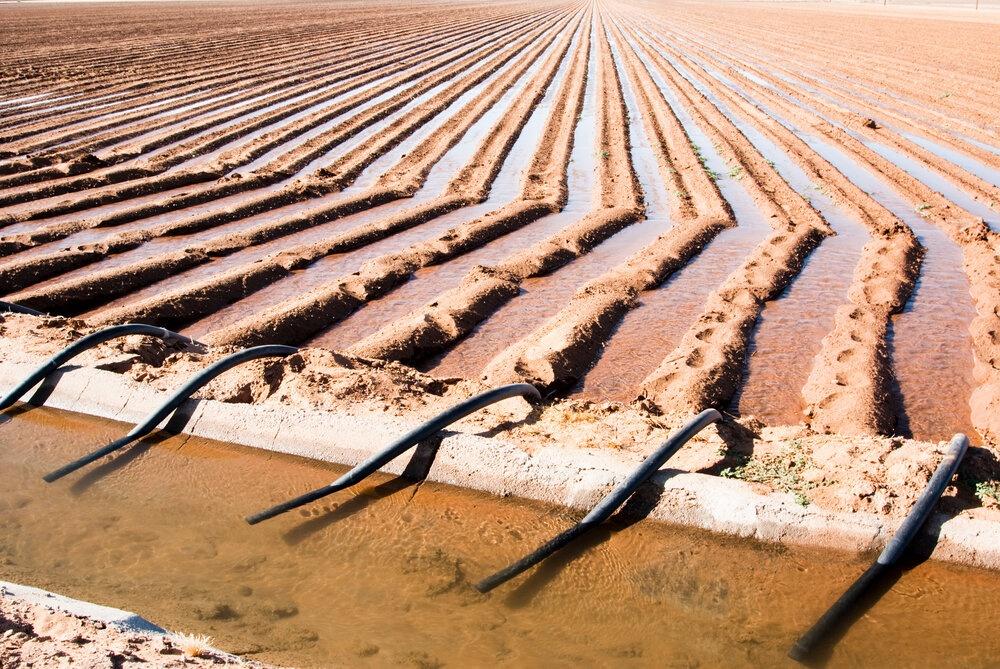
Mfumo wa umwagilia  kwenye eneo kubwa kes njis ys kutengeneza vichochoro vyembamba vinavyosaidia kupitisha maji  yanayotoka kwenye mabomba na kisha kuingia shambani.